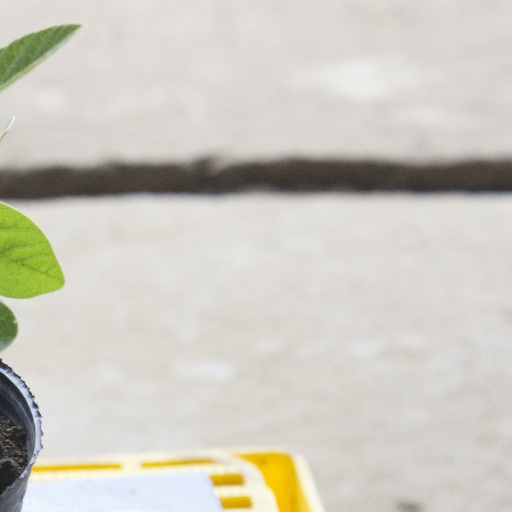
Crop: soybean